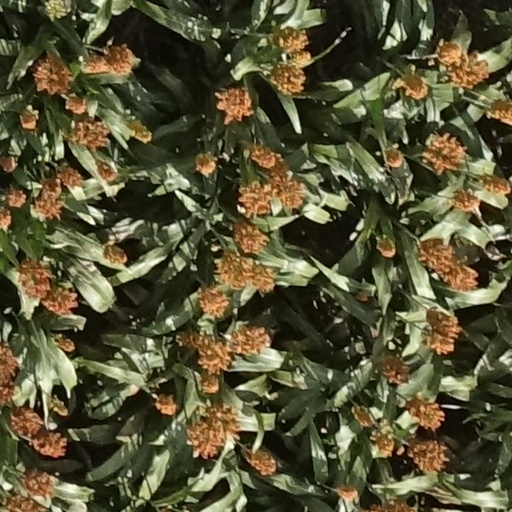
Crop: sorghum